Coffeehouse culture of Baghdad

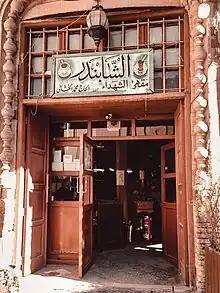
Shabandar Café's entrance, 2020

The 14 July Café was a coffeehouse that existed on al-Kifah Street, then called King Ghazi Street. The coffeehouse was established by the Iraqi Communist Party as part of a campaign to establish cafes around Baghdad to spread its influence across. The coffeehouse was established in front of the Anjar Café, on the other side of al-Kifah Street. The coffeehouse's walls were decorated with banners that glorified Abd al-Karim Qasim and had slogans that said "Long live the sole leader, Abd al-Karim Qasim" and "Long live the democratic leader Abd al-Karim Qasim" along with framed pictures of Karl Marx, Friedrich Engels, Vladimir Lenin and Joseph Stalin. Influence of the communist party started to decline in the street after the leader of the Latin Cathedral of St. Joseph made a speech in which he described communists as "anarchists" and eventually, the coffeehouse stopped letting in patrons with communist ideas which lead to its closure.